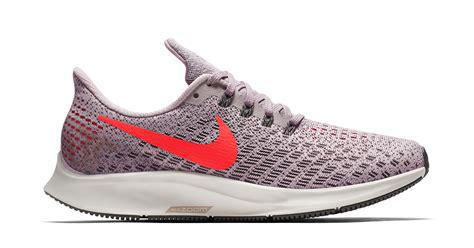
Brand: Nike
Model: Air Zoom Pegasus 34